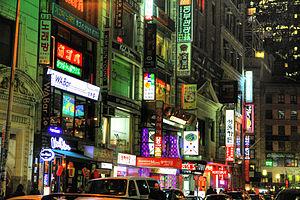
Koreatown ou parfois plus simplement K-Town est un quartier de l'arrondissement de Manhattan, à New York. Le quartier est délimité par la 31ᵉ rue au sud, la 36ᵉ rue au nord, la Cinquième avenue à l'est et la Sixième avenue à l'ouest. Le district est donc situé dans le quartier de Midtown, et est donc souvent éclipsé par les nombreux monuments situés dans le quartier, comme l'Empire State Building situé sur la 34ᵉ rue ou encore le magasin Macy's.